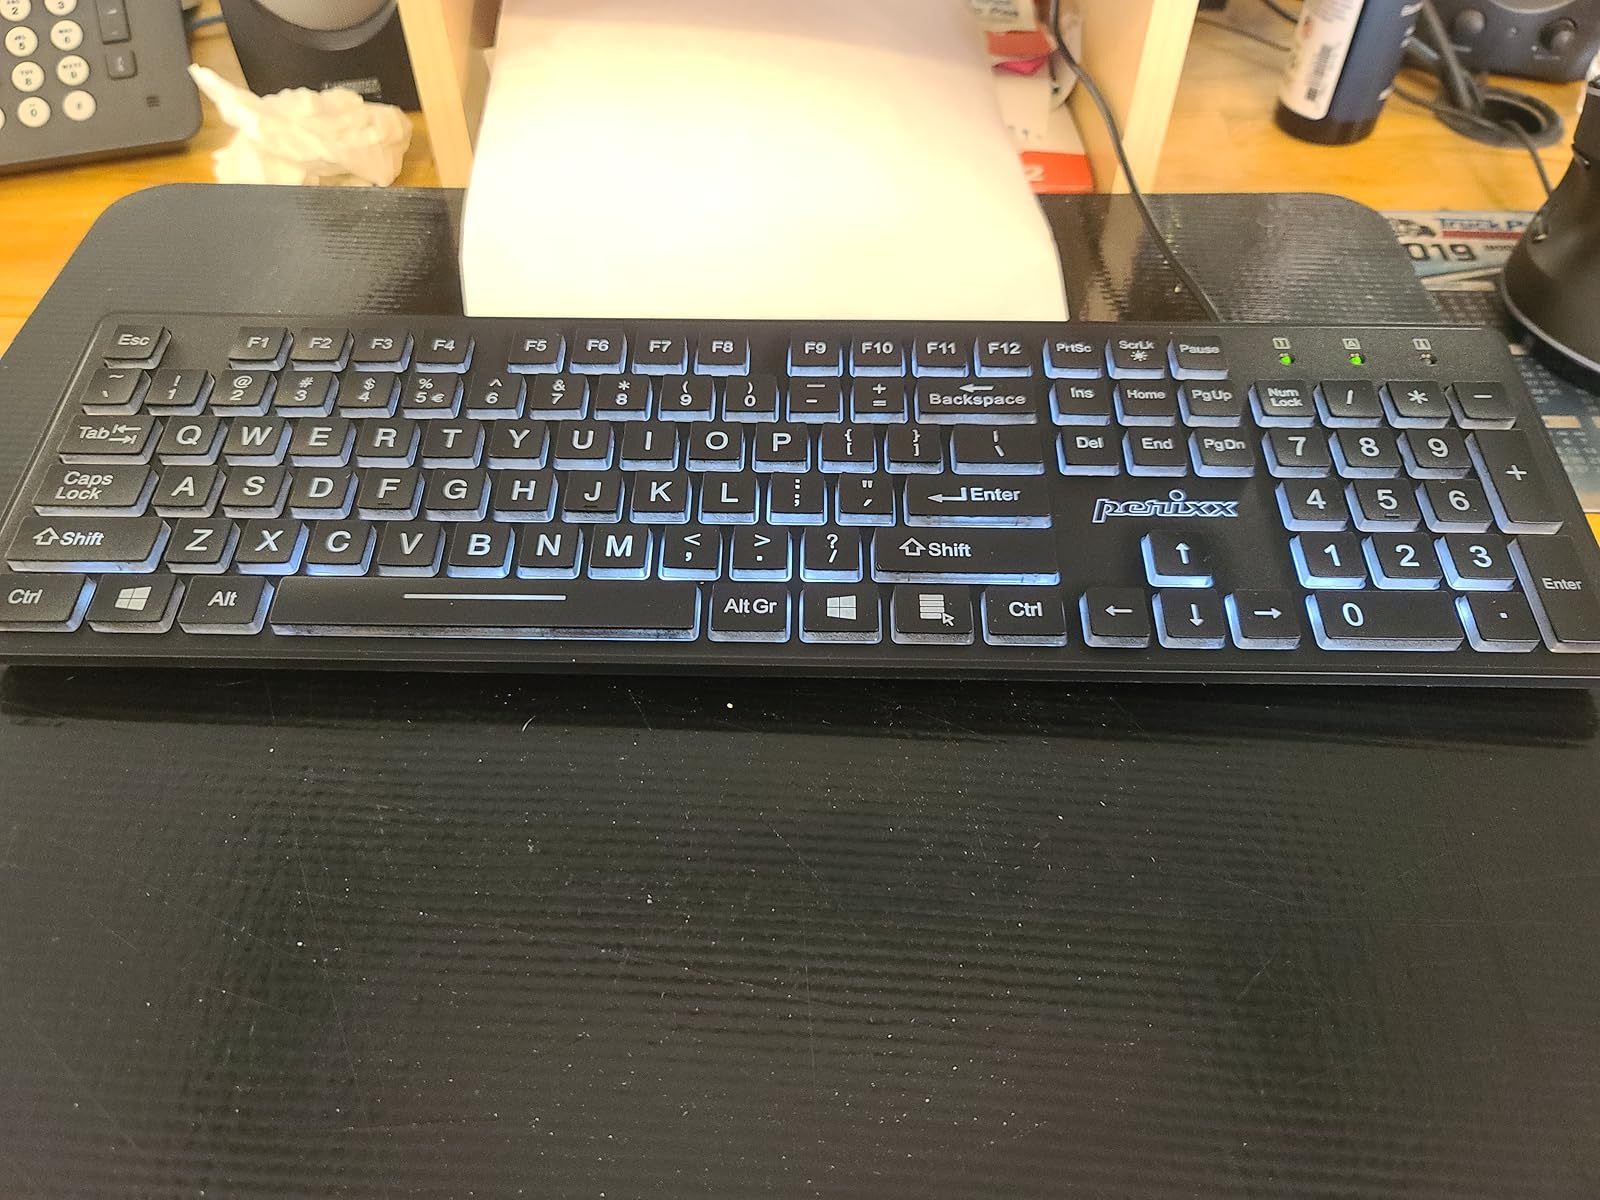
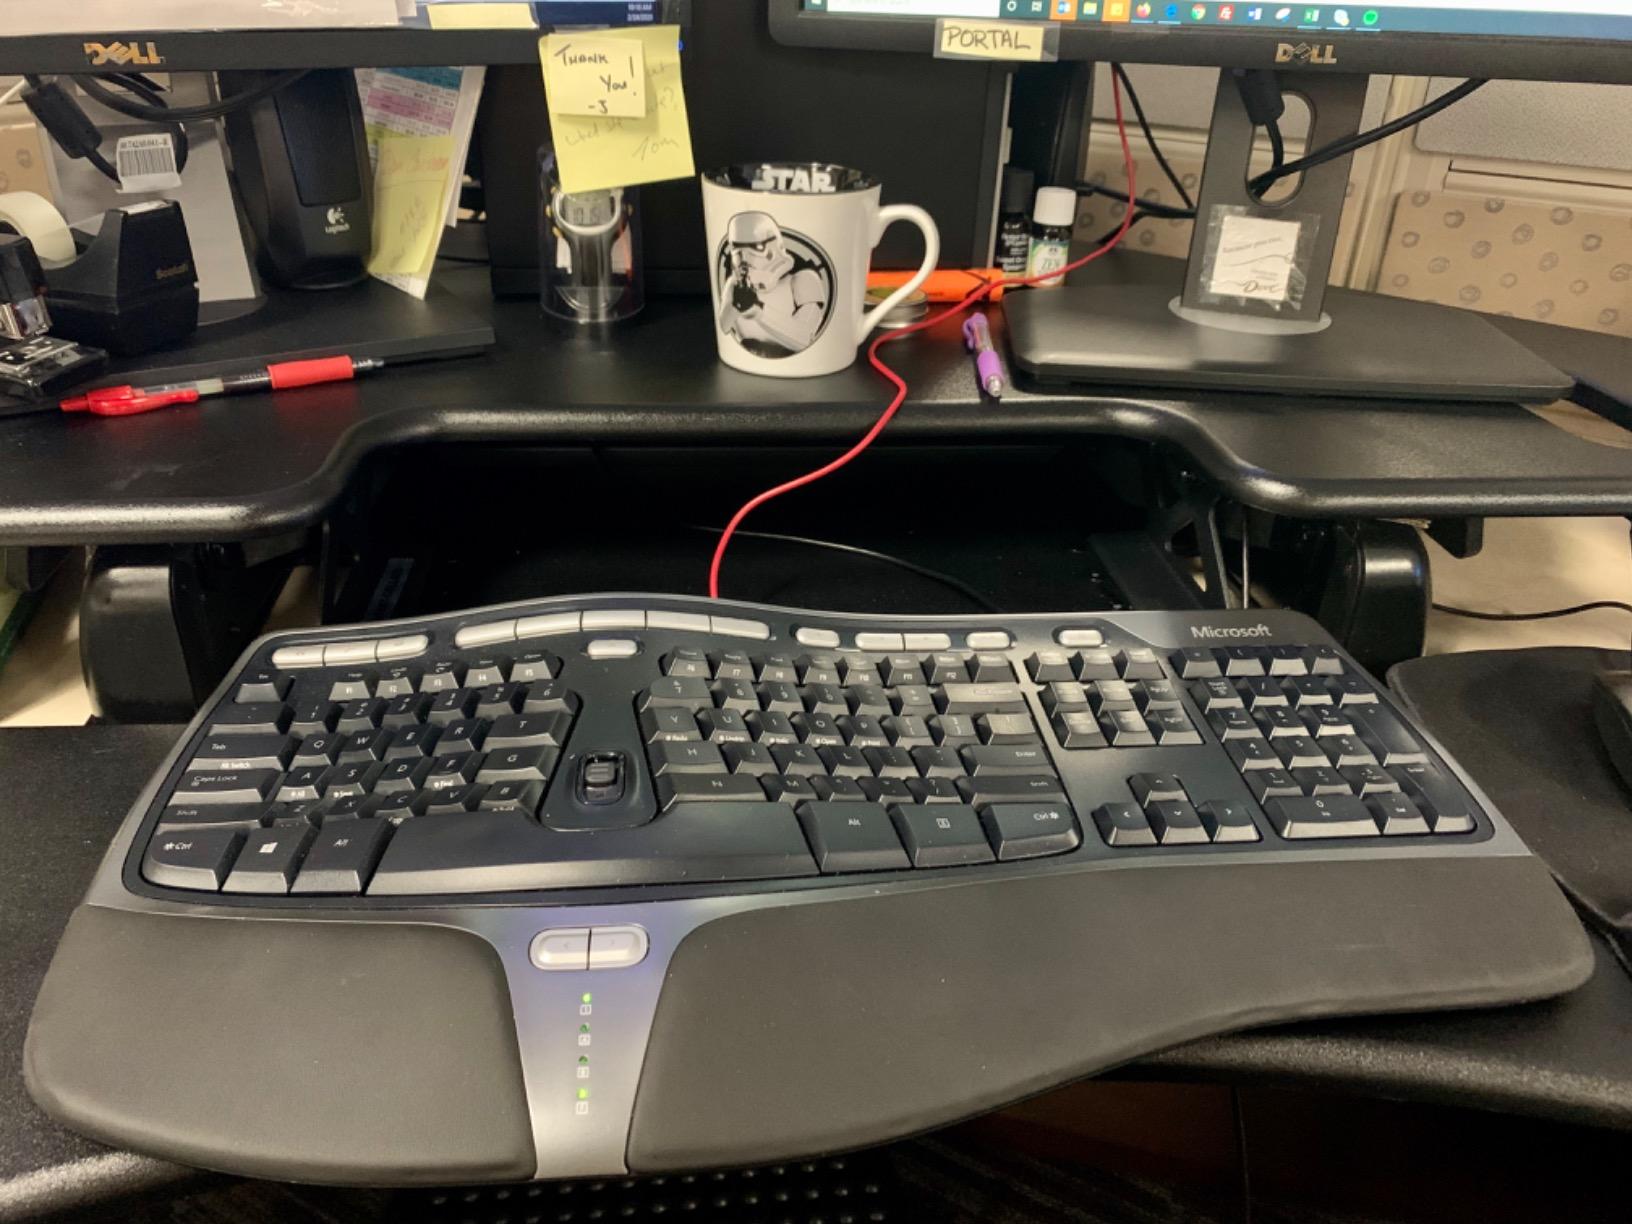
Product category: keyboard
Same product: no